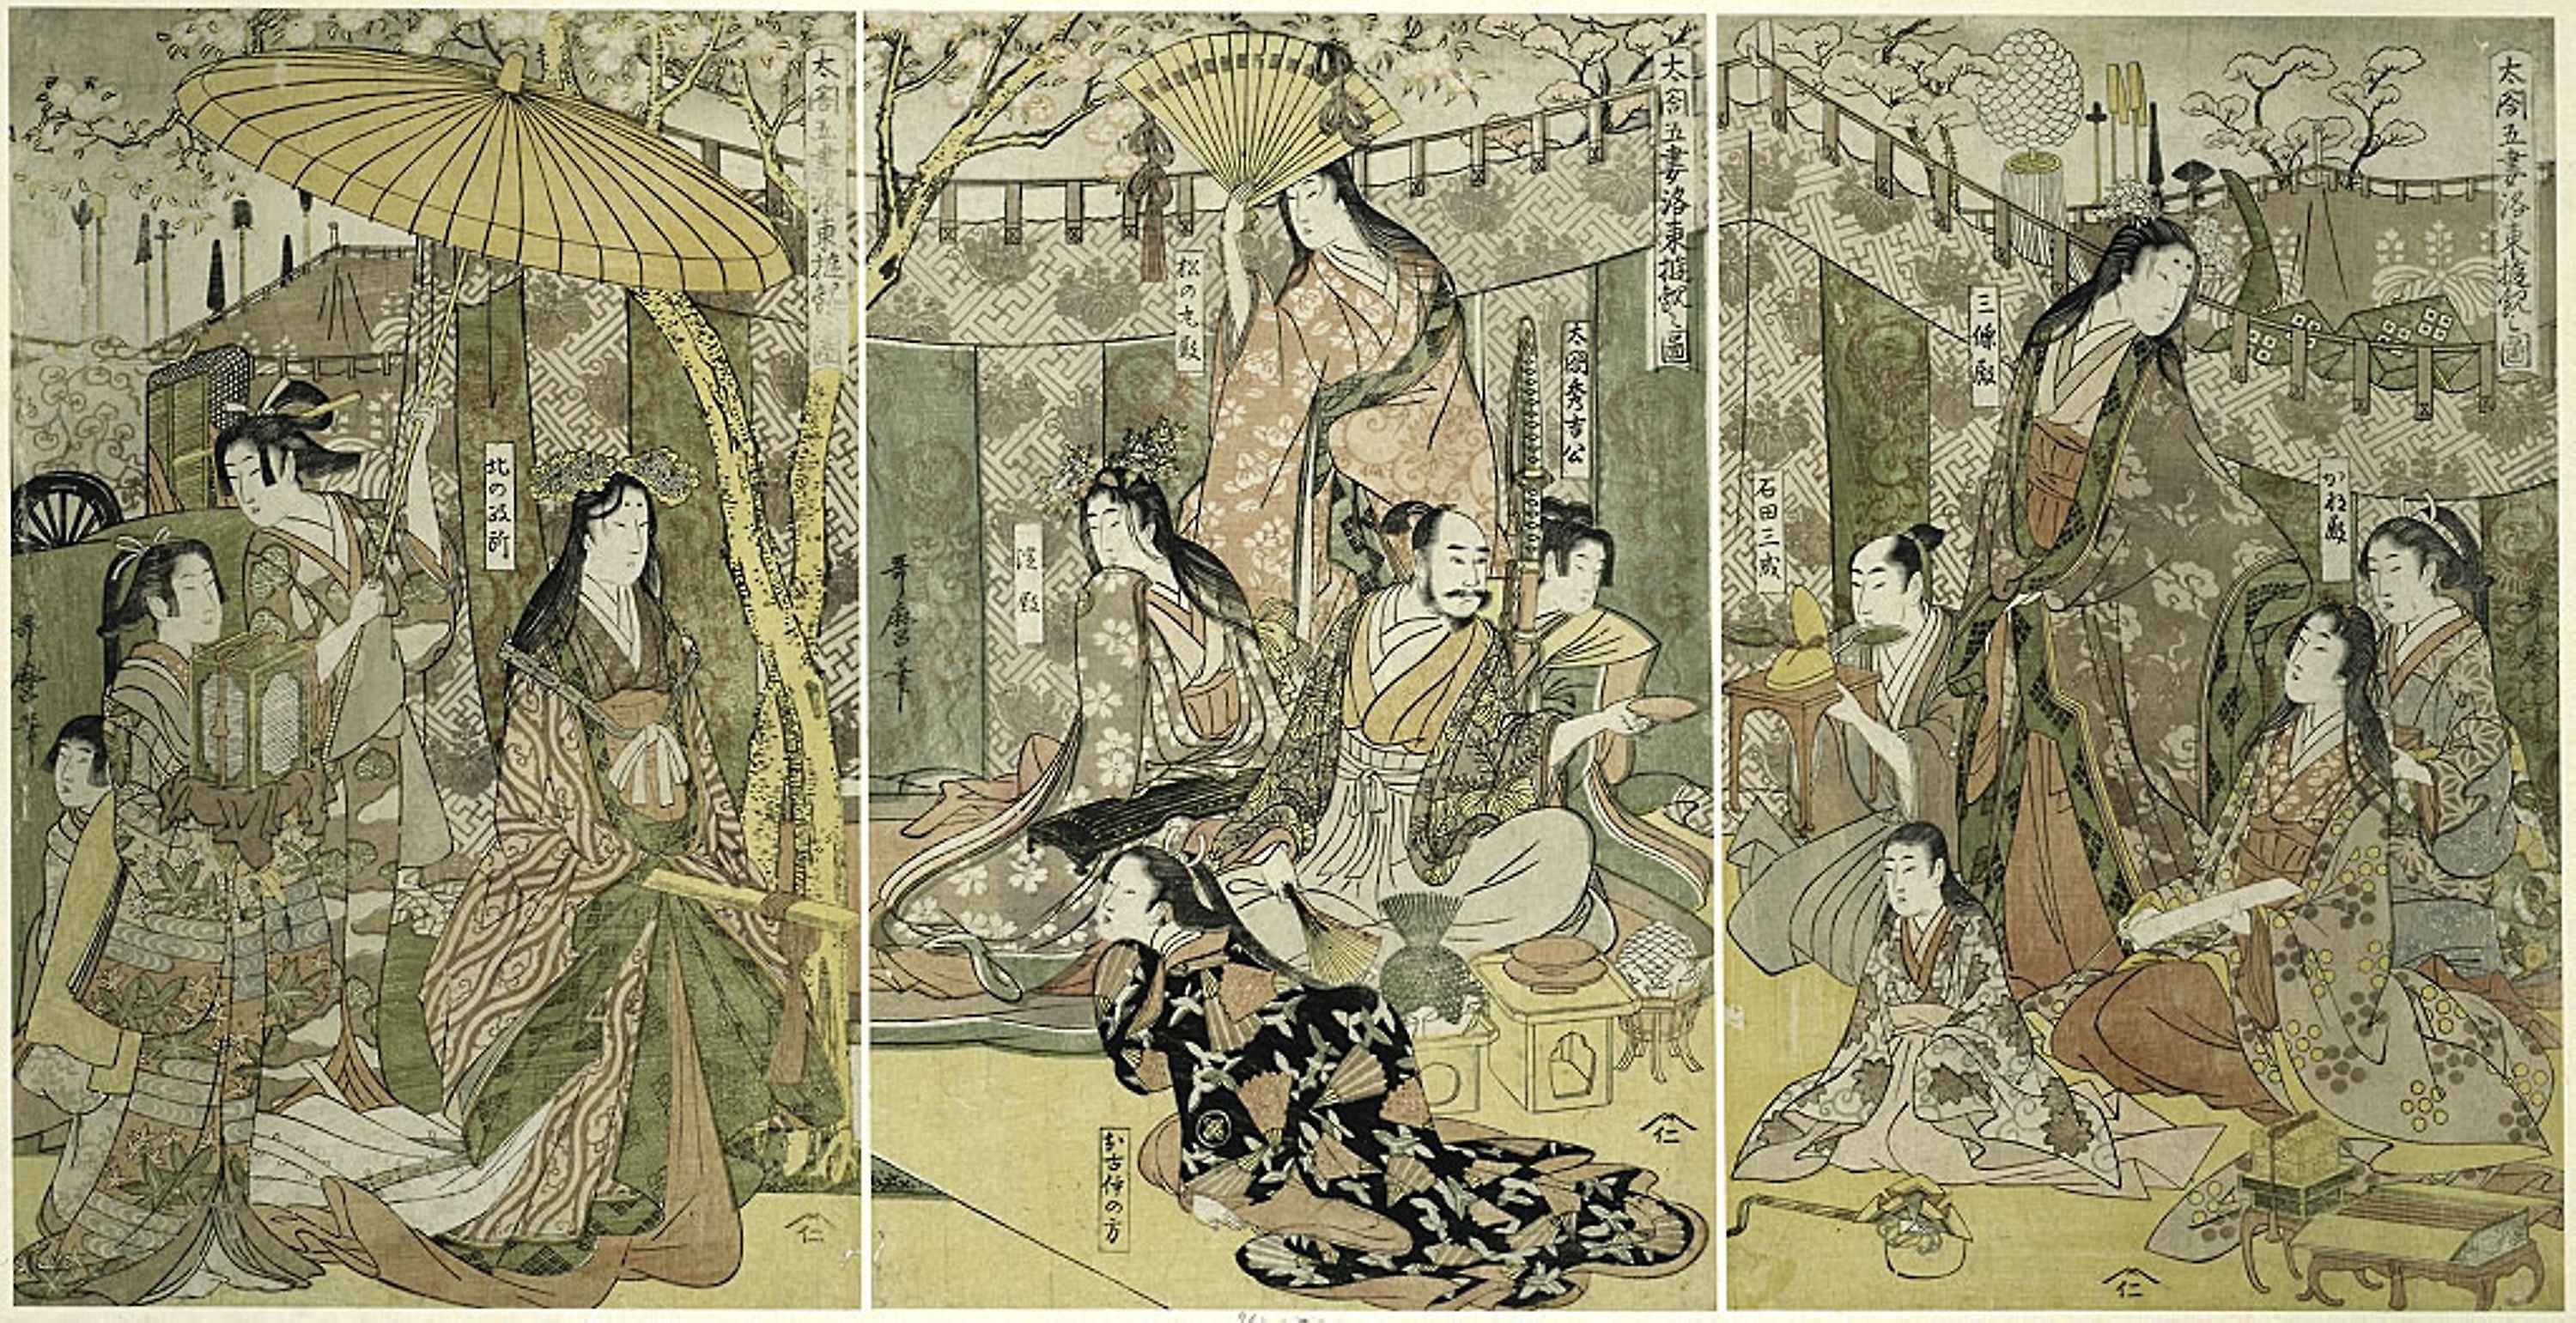
art, illustration, tapestry, textile, organism, painting, mythology, history, printmaking, fictional character